List of Shuffle! episodes

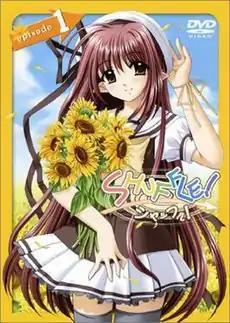
Cover of the first DVD volume of "Shuffle" as released by Happinet Pictures on October 28, 2005.

"Shuffle!" is an anime series adapted from the visual novel of the same title by Navel. Produced by Asread and directed by Naoto Hosoda, the series was broadcast on WOWOW from July 7, 2005 to January 5, 2006 and continued its run on Chiba Television Broadcasting and Television Saitama with "Shuffle! Memories" from January 6 to March 25, 2007. It follows the adventures of Rin Tsuchimi and his friends Kaede Fuyou, Asa Shigure, Lisianthus, Nerine and Primula. The anime combines elements from the characters' paths from the game into one plot, although it differs from the game by adding some elements, such as the idol clubs formed around Sia, Nerine, and Kaede, and removing others, such as the H-scenes. A DVD containing an animated short, titled "Shuffle! Prologue" was released on May 27, 2005. Happinet Pictures released "Shuffle!" on twelve DVD compilations, each containing two episodes, between October 28, 2005 to September 29, 2006.